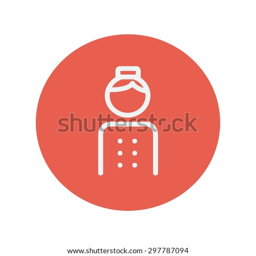
thin line icon for web and mobile minimalistic flat design .